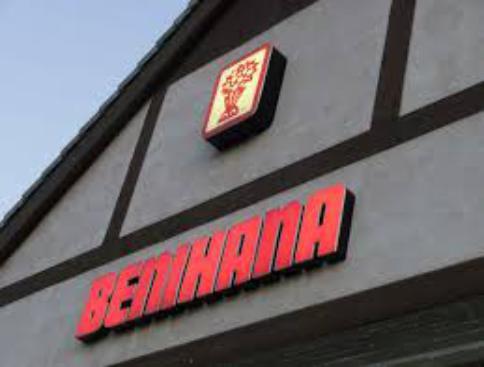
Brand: Benihana
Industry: Food